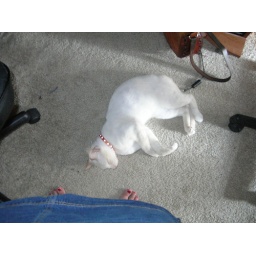
his preferred place while I'm in the chair on the computer